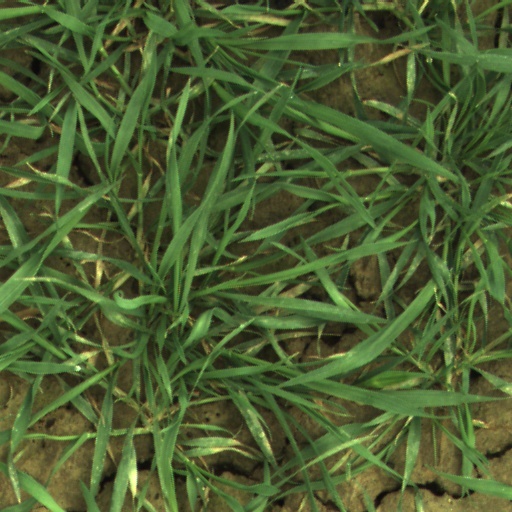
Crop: wheat